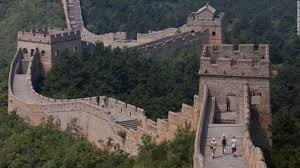
Landmark: Great Wall of China